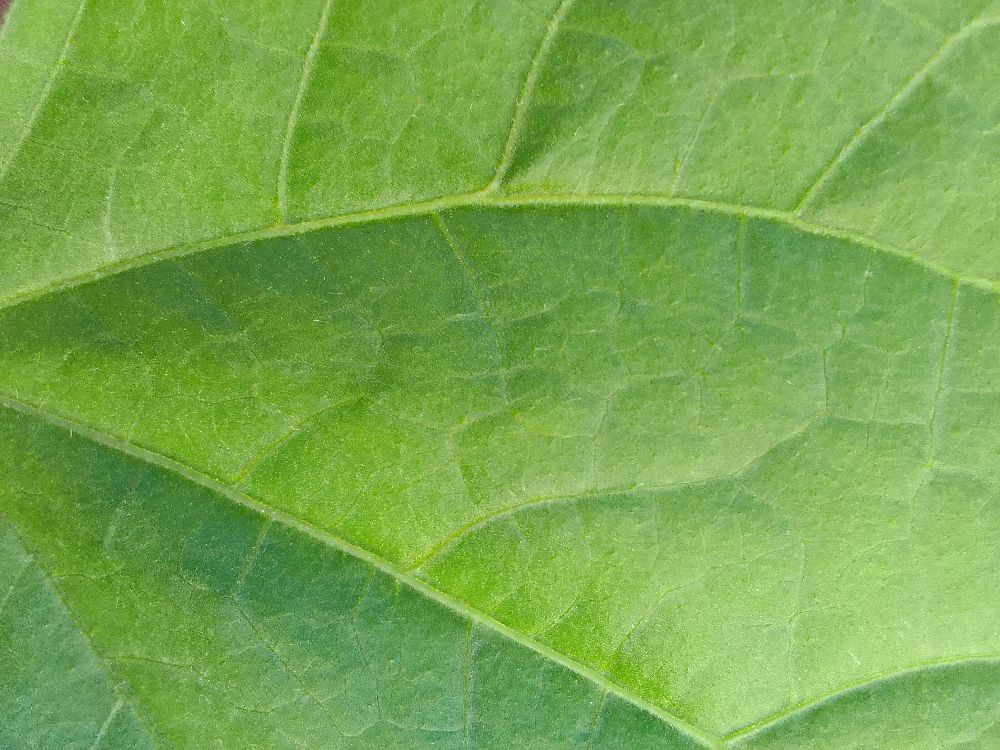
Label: healthy